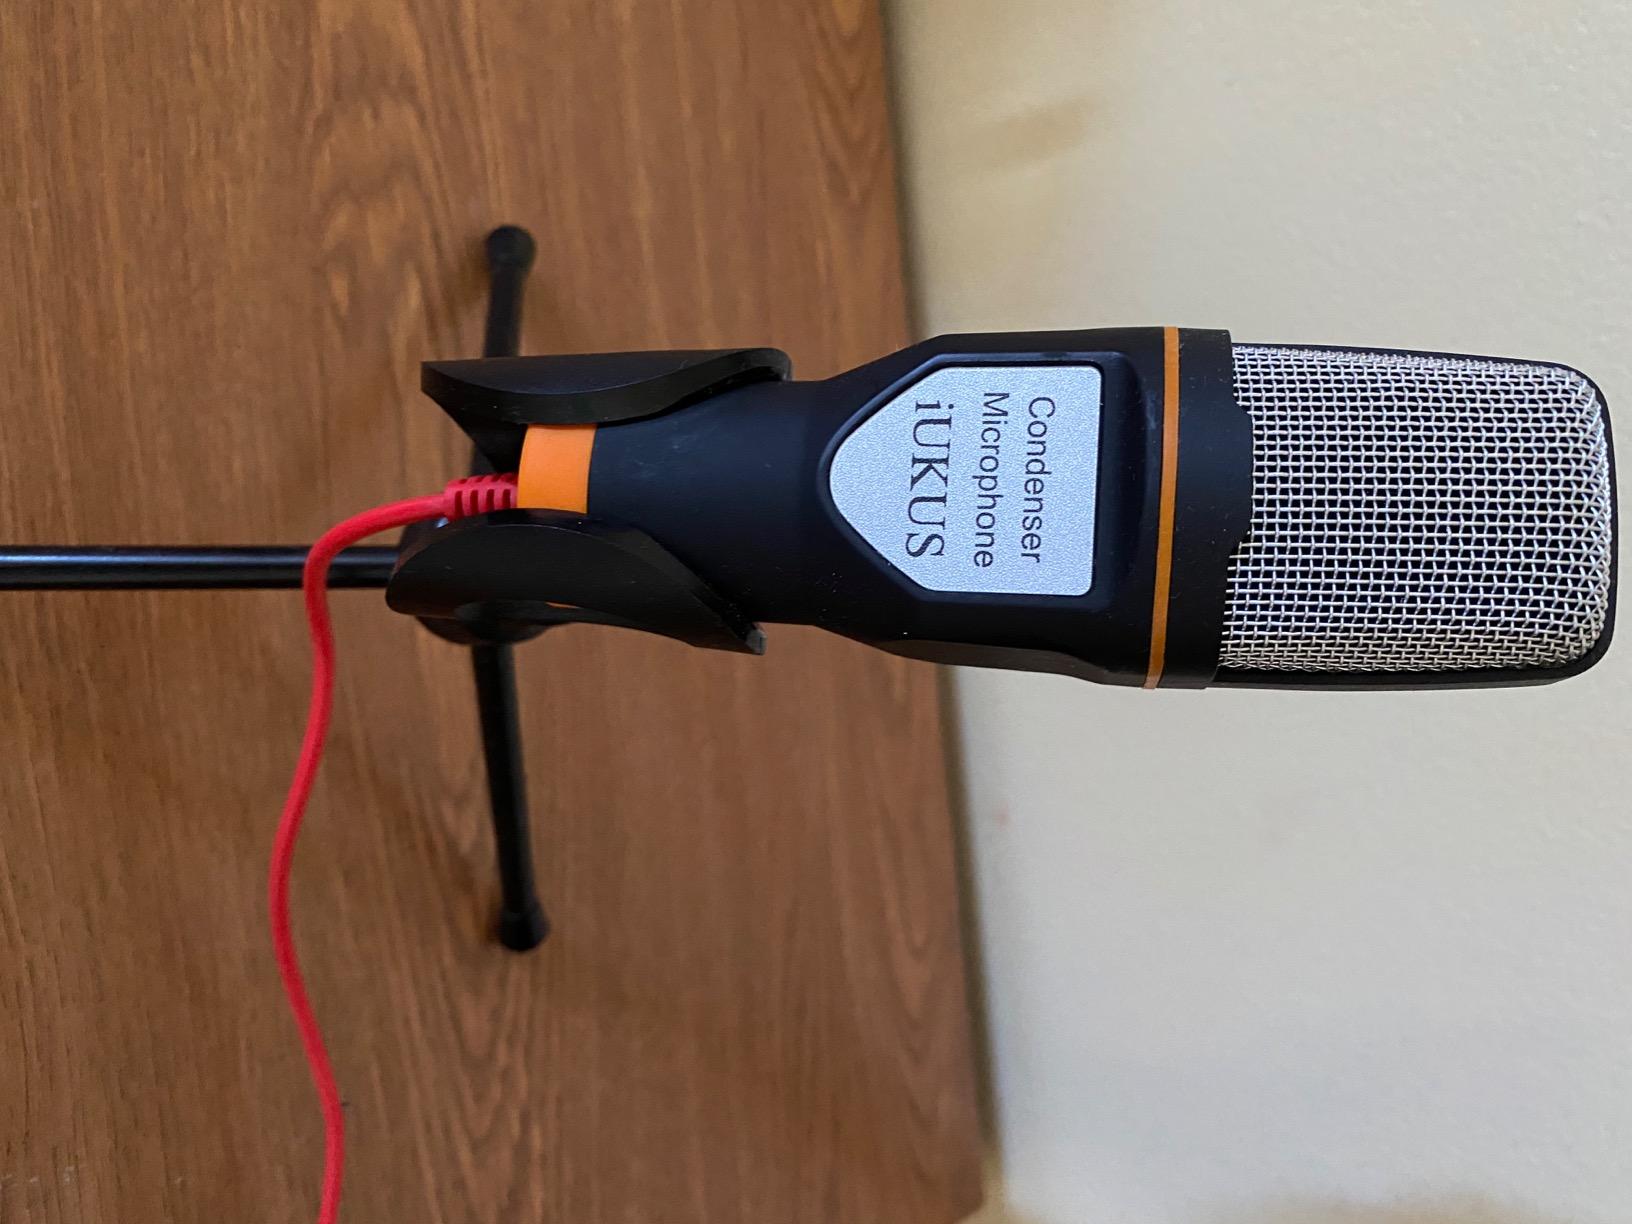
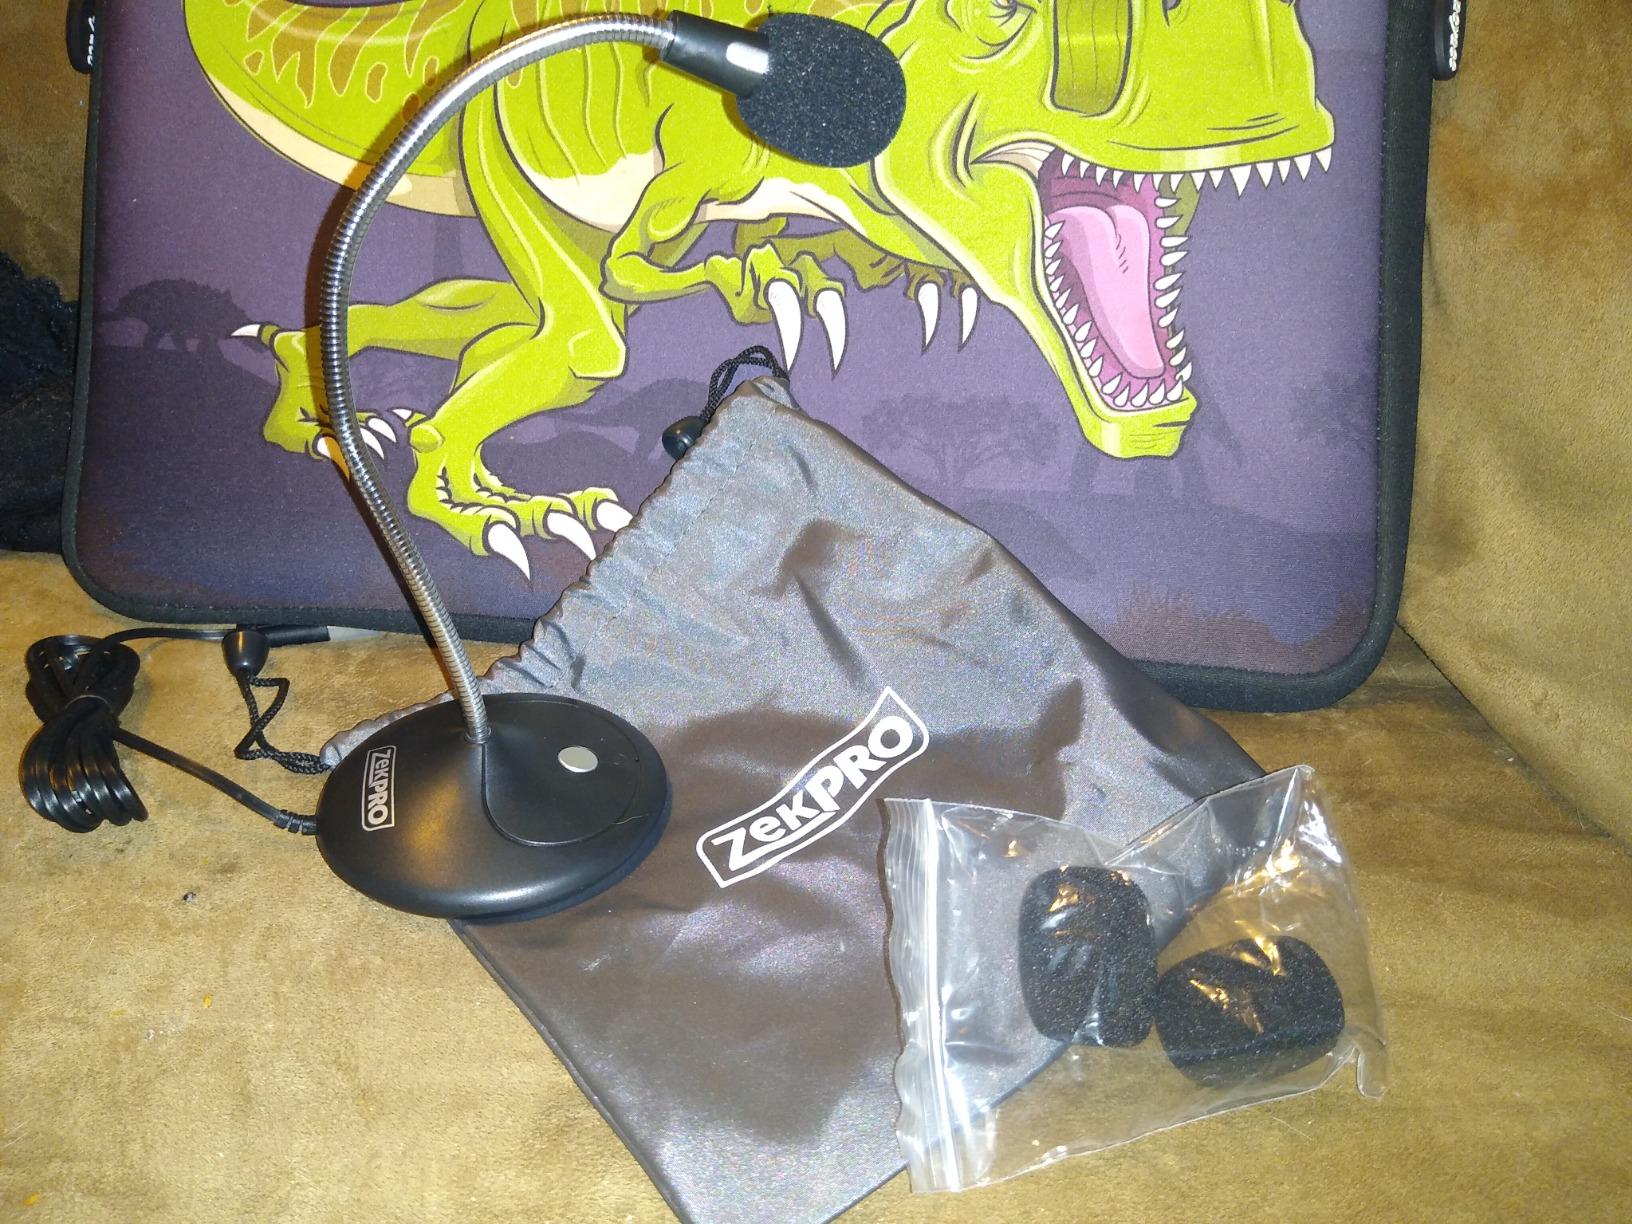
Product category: microphone
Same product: no